Loyal Legion of Loggers and Lumbermen

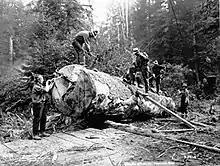
A tree felled for production by US troops.

Two conventions were held in December 1918, one in Portland, participated in by the 8 districts of Western Oregon and Washington, and another in Spokane, including the four districts spread across the so-called Inland Empire of Central and Eastern Washington state. These conventions elected a new civilian board of executives and began the work of preparing a permanent constitution.